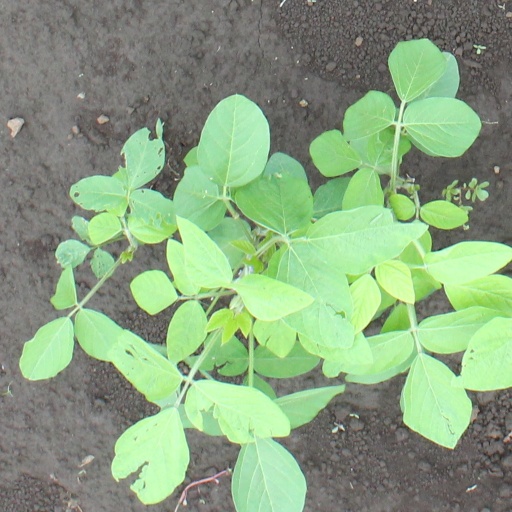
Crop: soybean